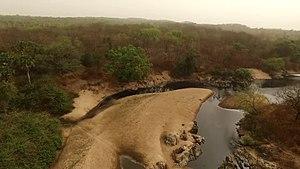
Le parc national de la Benoué est situé dans la région du Nord Cameroun
Le parc national de la Bénoué est l'un des parcs nationaux du Cameroun.
La Bénoué est une rivière d'Afrique et le principal affluent du fleuve Niger.